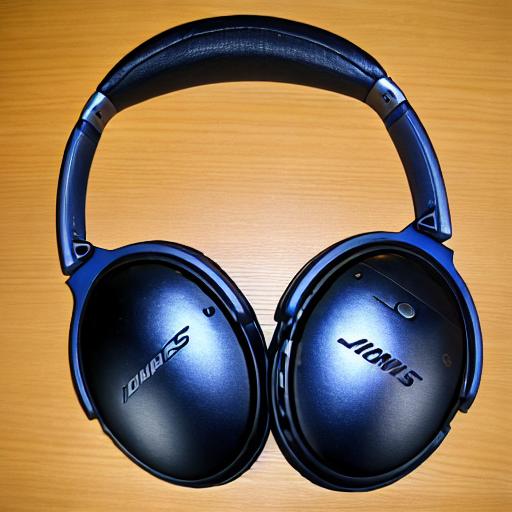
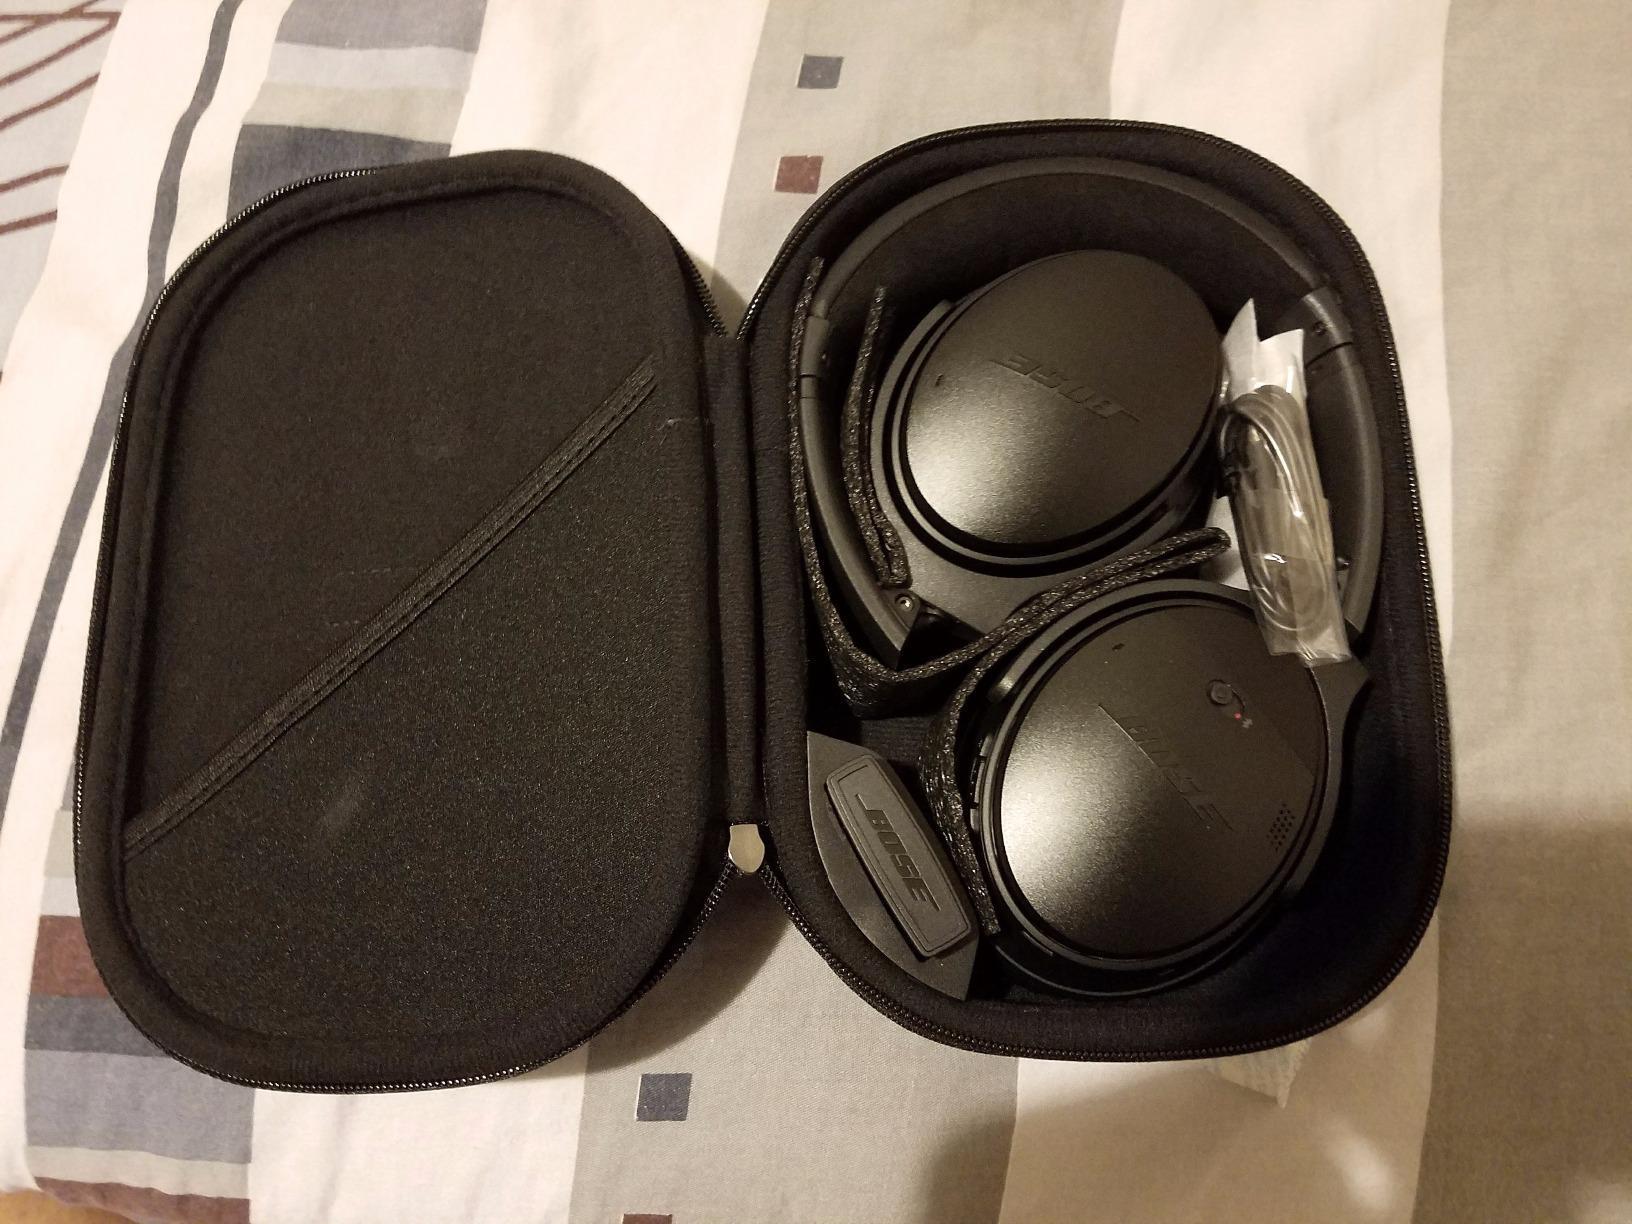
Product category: headphones
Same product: no